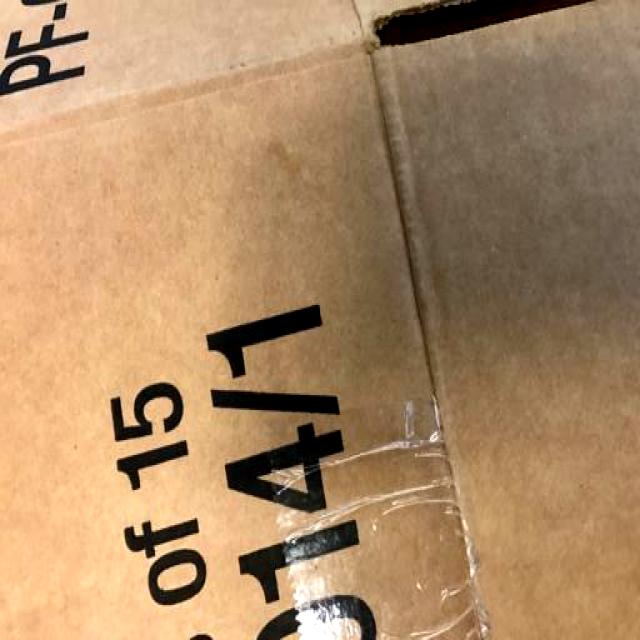
Label: Cardboard